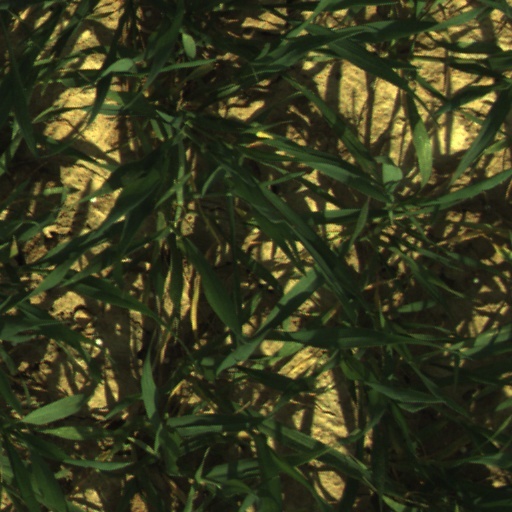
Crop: wheat